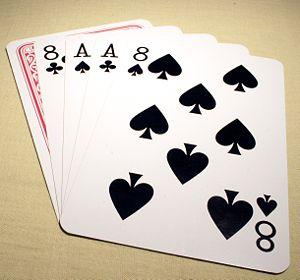
La Dead man's hand est une main particulière au poker, c'est-à-dire une combinaison spécifique de cartes. Elle a la réputation d'être « maudite ».
Wild Bill Hickok est une figure emblématique de l'Ouest américain.
Aces & Eights était un clan de catcheurs heel appartenant à la Total Nonstop Action Wrestling, une fédération de catch américaine. Formé en juin 2012 et dissous en novembre 2013, ils ont incarné un groupe de biker hors-la-loi, interférant lors des matchs. Profitant de leur supériorité numérique, ils n'hésitent pas à attaquer violemment toute personne sur leur chemin ; usant de menace et d'intimidation pour parvenir à leurs fins, ils obtiennent des matchs de gala ou des rencontres à enjeux. Leur premier match officiel s'est déroulé lors de Bound for Glory 14 octobre 2012 face à Bully Ray & Sting. Lors de ce match, la stipulation était que si les Aces & Eights perdaient, ils devaient quitter la TNA définitivement et si les Aces & Eights gagnaient, alors ils seraient intégrés au roster TNA. Les membres du groupe portaient des masques pour cacher leurs identités. Tous les membres du groupe ont été révélés en mars 2013. Le clan fut à l'origine composé de Bully Ray, D-Lo Brown, Devon, Mr. Anderson, DOC, Garett Bischoff, Knux, Wes Brisco et Tazz.